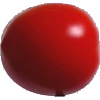
Label: Tomato 4